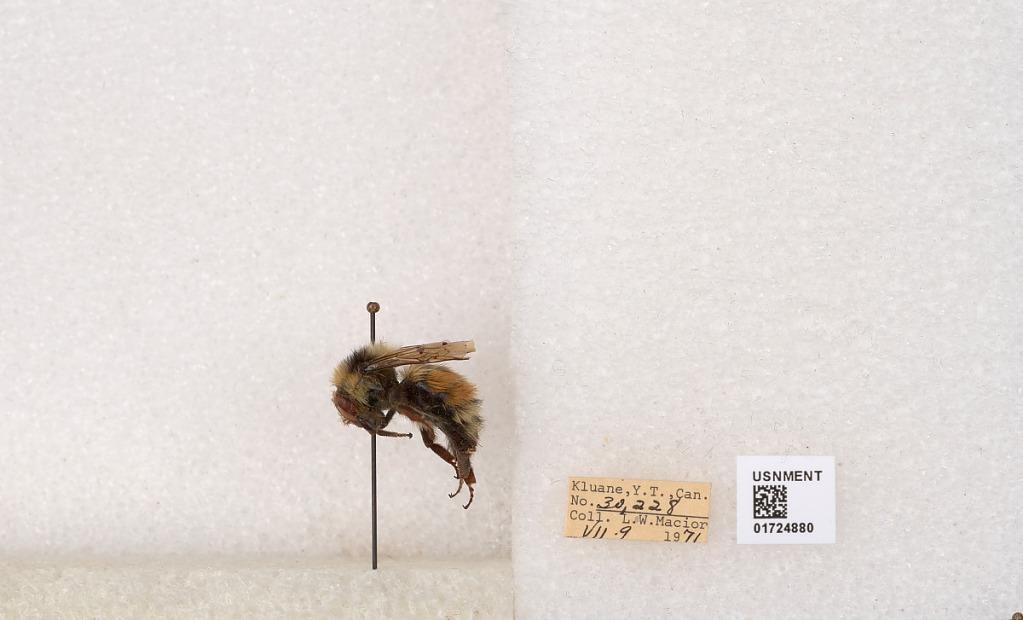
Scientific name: Bombus (Pyrobombus) sylvicola Kirby
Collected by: L. Macior
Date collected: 1971-7-9
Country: Canada
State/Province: Yukon Territory
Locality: Kluane National Park and Reserve
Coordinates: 60.7493, -139.504